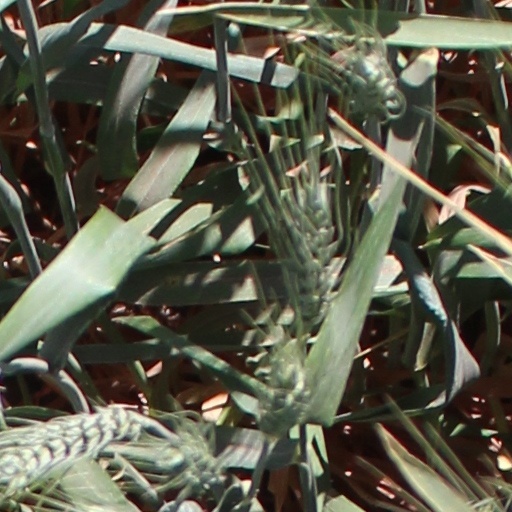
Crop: wheat